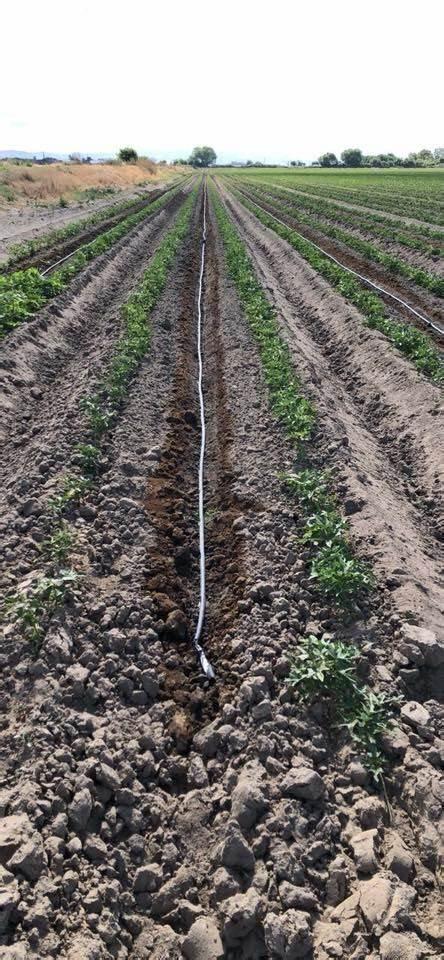
SHamba kubwa limepandwa mimea iliyopangwa kwa mistari mirefu. Kuna mfumo wa unyunyiziaji maji uliofichwa chini ya udongo, ukionekana kama mrija mweupe.